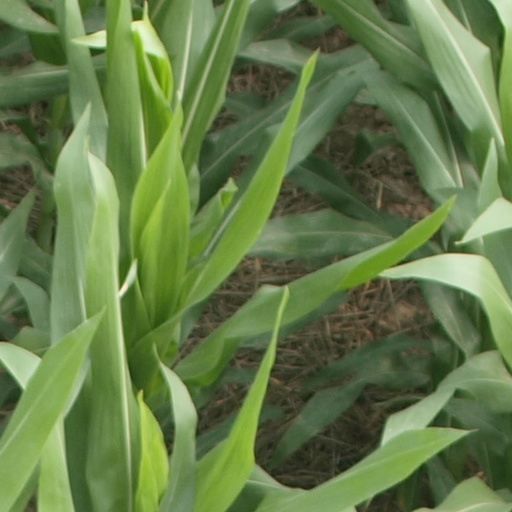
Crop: maize; corn